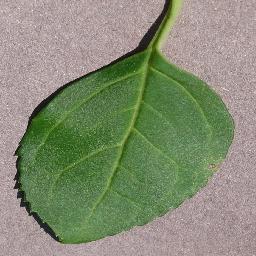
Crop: cherry
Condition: (including_sour)_healthy